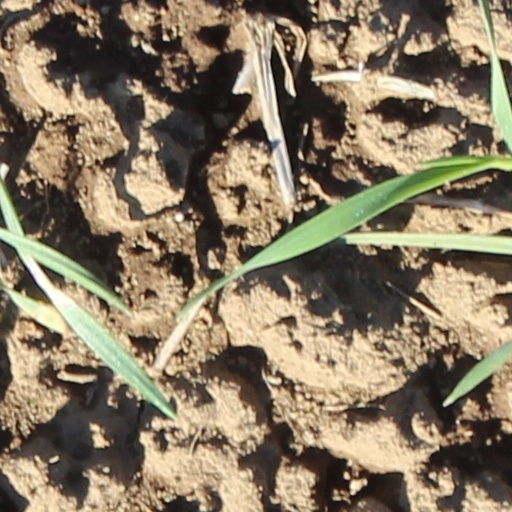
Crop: wheat